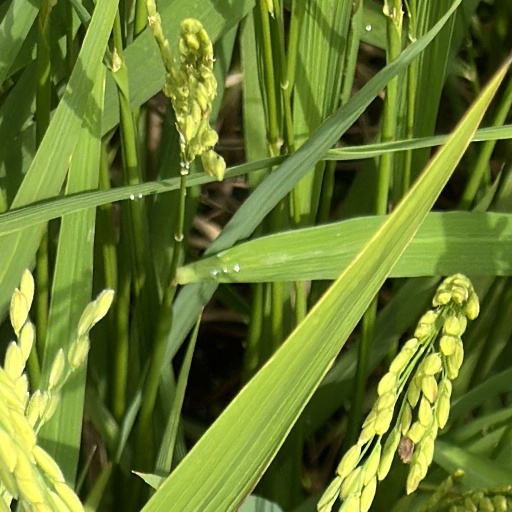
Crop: rice